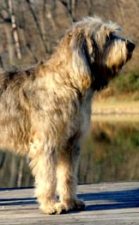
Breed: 217-n000014-otterhound